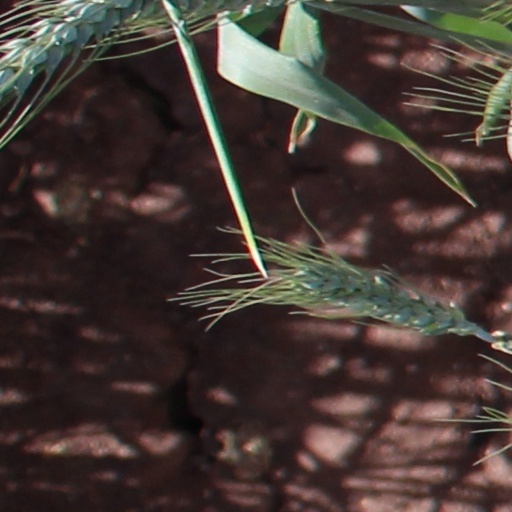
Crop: wheat